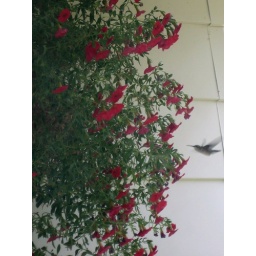
Hard to take pictures through the glass but caught a few shots of a hummingbird in the hanging plant